Ughill

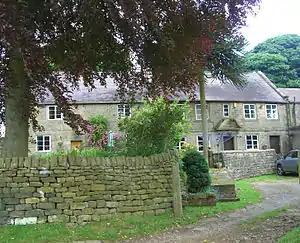
Ughill Manor

Ughill is a small, rural hamlet within the City of Sheffield in Bradfield Parish in England. It is 5 mi (8 km) west-northwest of the city centre. It stands in a lofty position at 918 ft (280 m) above sea level, on a ridge between Bradfield Dale and the valley of the Ughill Brook. It has traditionally been a farming community, but there was some mining in the area in the late 19th and 20th century. Ughill Hall was the scene of an infamous murder in September 1986. The hamlet falls within the Stannington ward of the City.